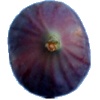
Label: fig